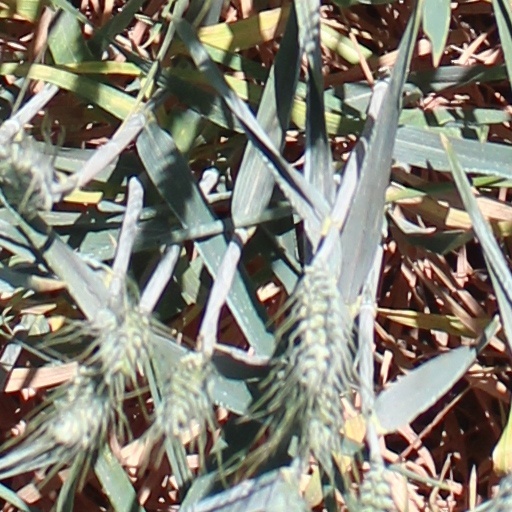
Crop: wheat